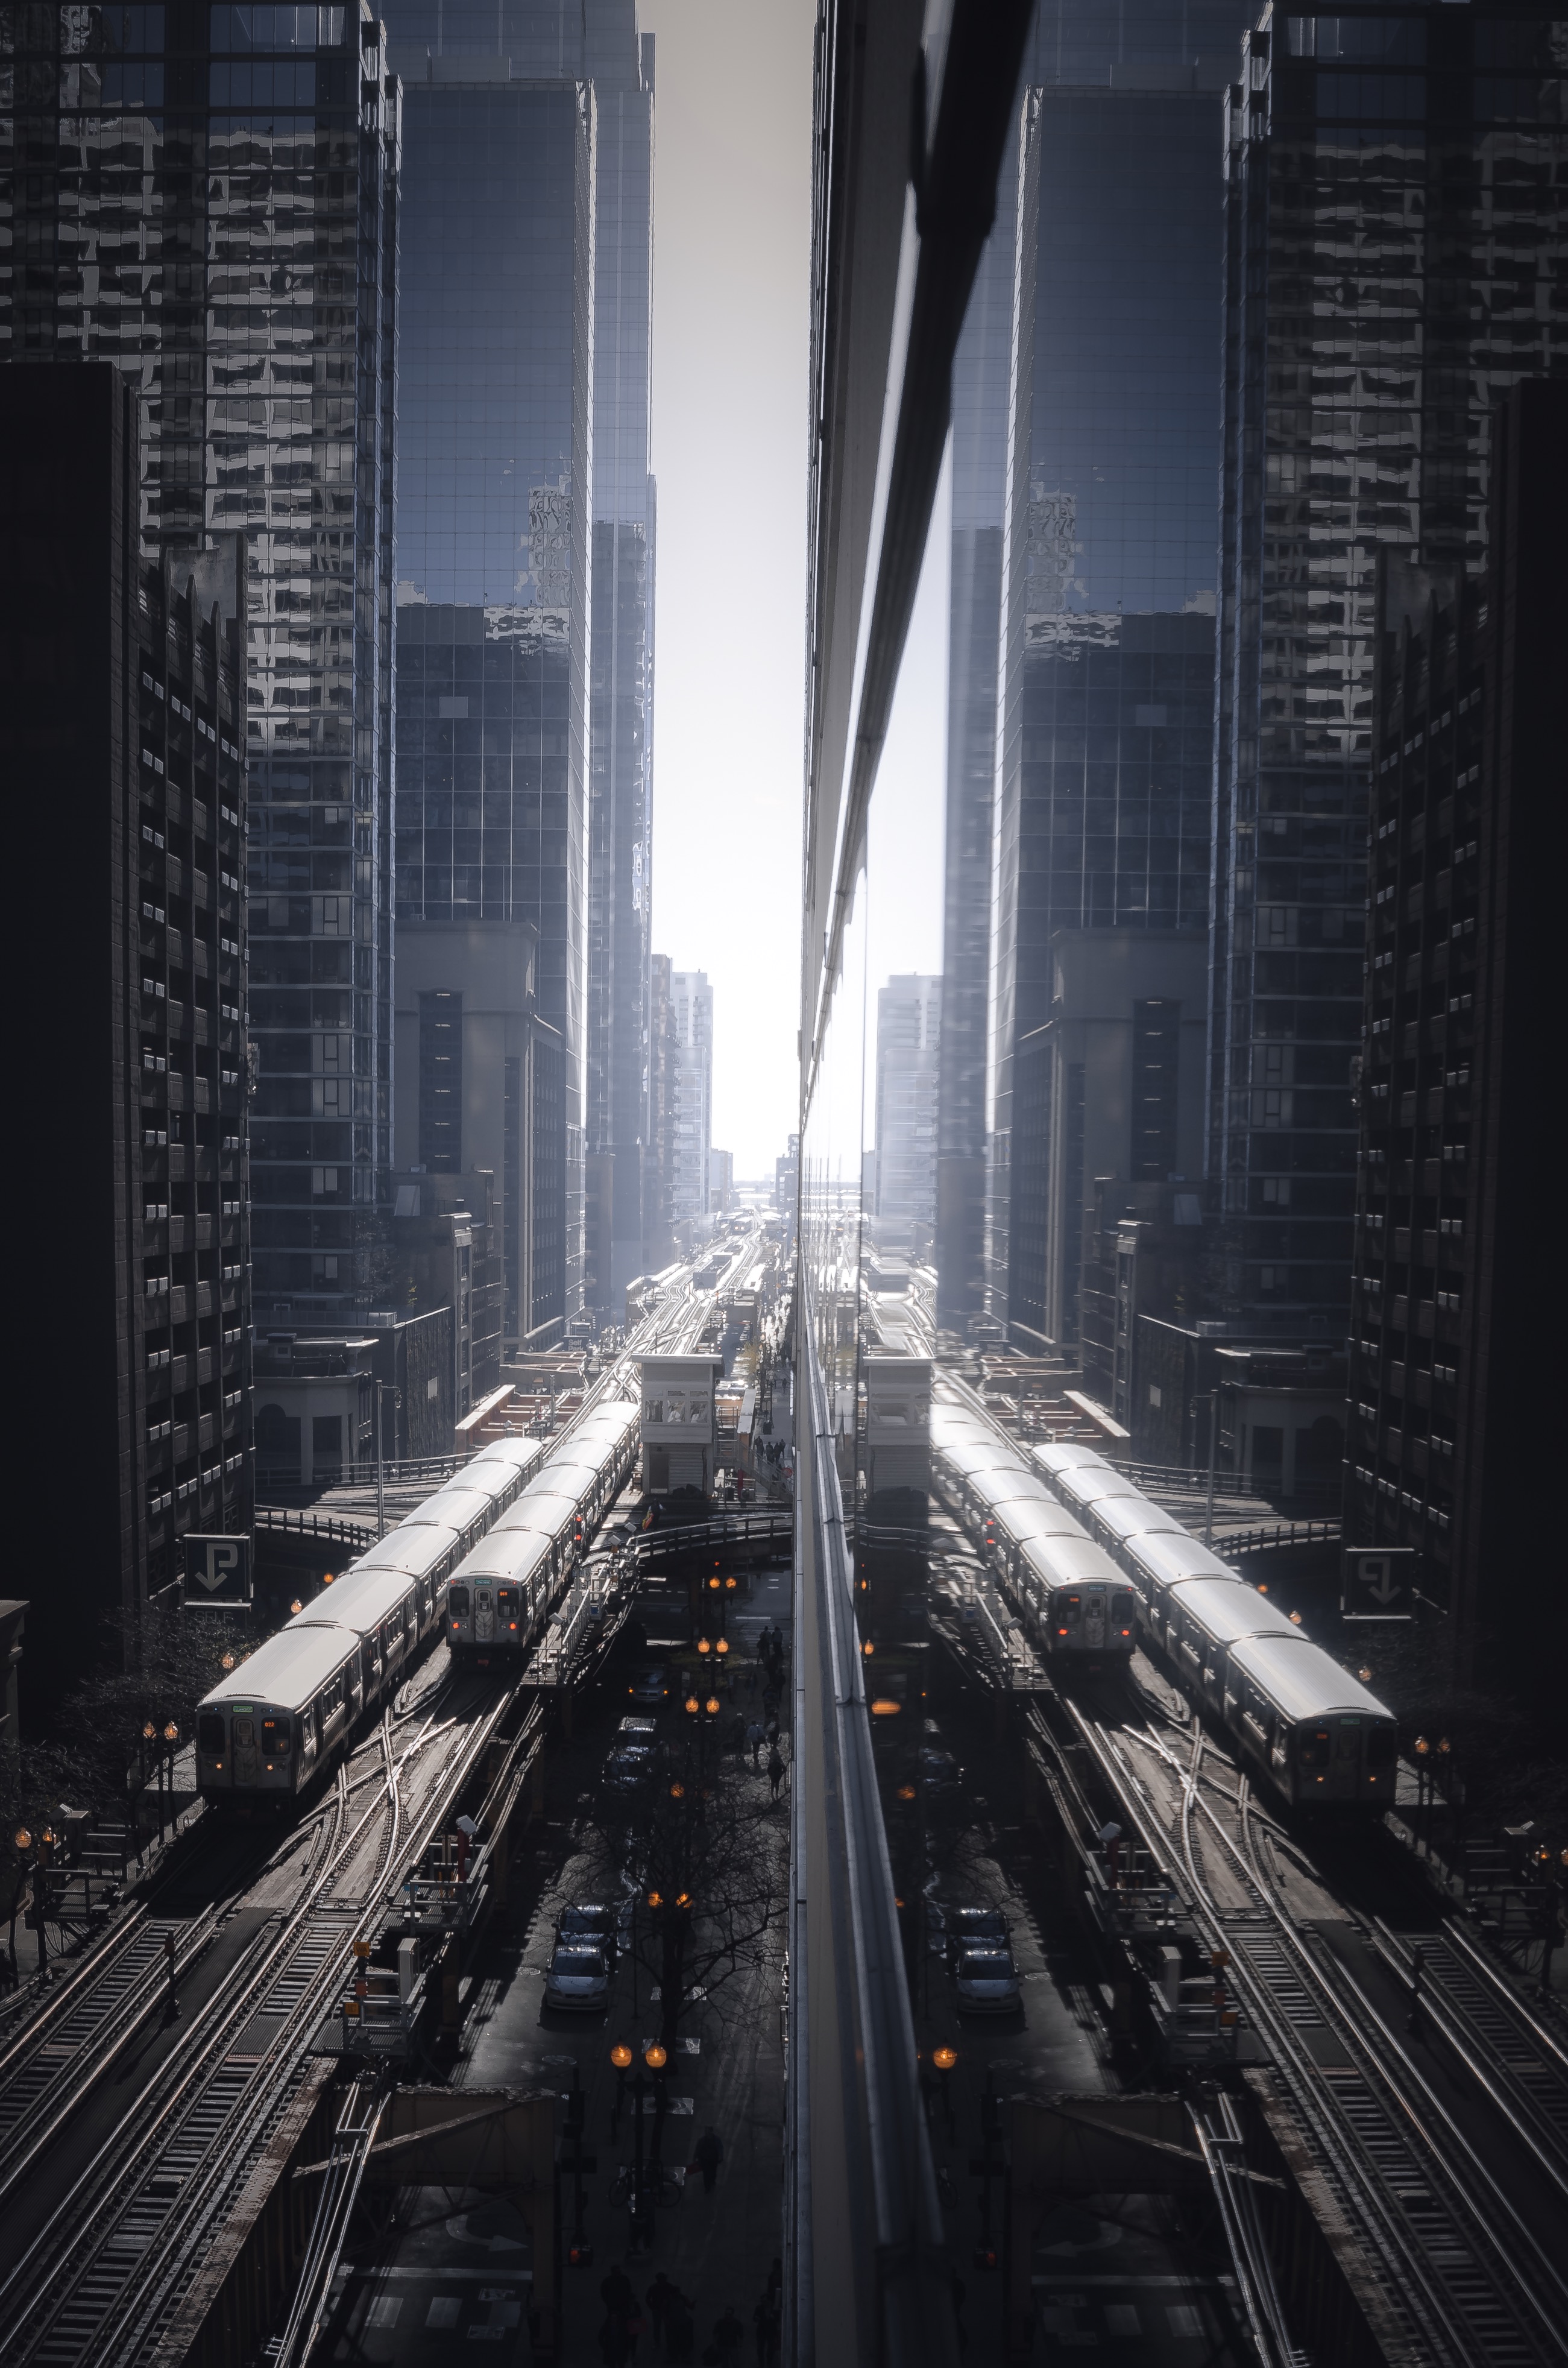
metropolis, metropolitan area, urban area, city, skyscraper, cityscape, human settlement, architecture, building, tower block, infrastructure, sky, thoroughfare, line, street, road, downtown, black and white, night